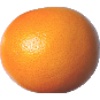
Label: pink_grapefruit